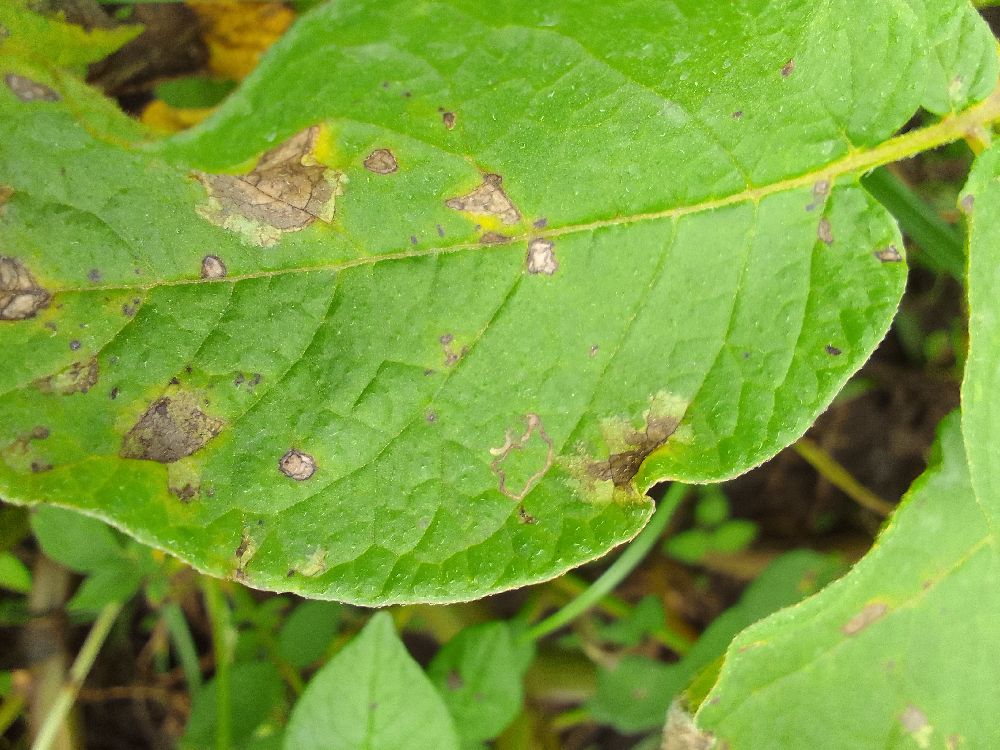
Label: Late blight